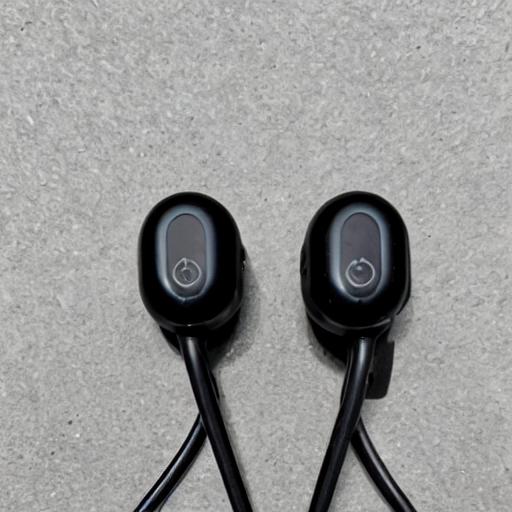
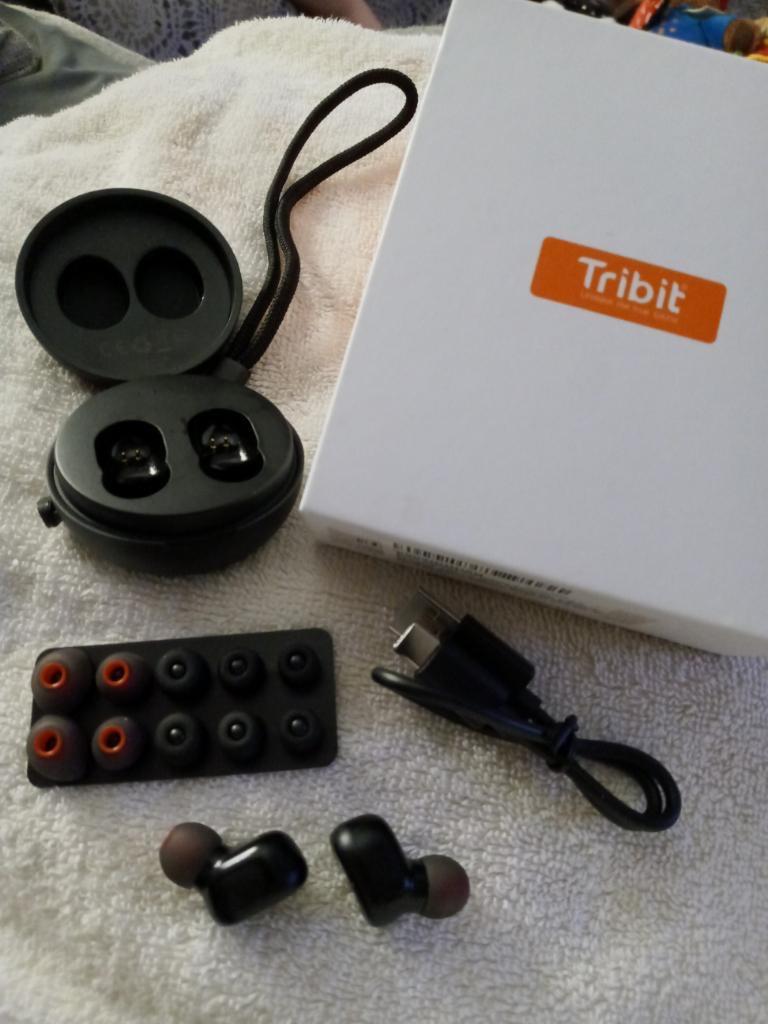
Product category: earbuds
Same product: no